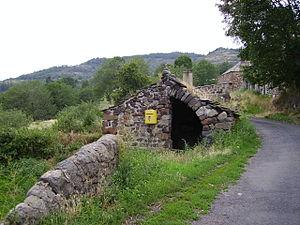
Chanéac est une commune française, située dans le département de l'Ardèche en région Auvergne-Rhône-Alpes.